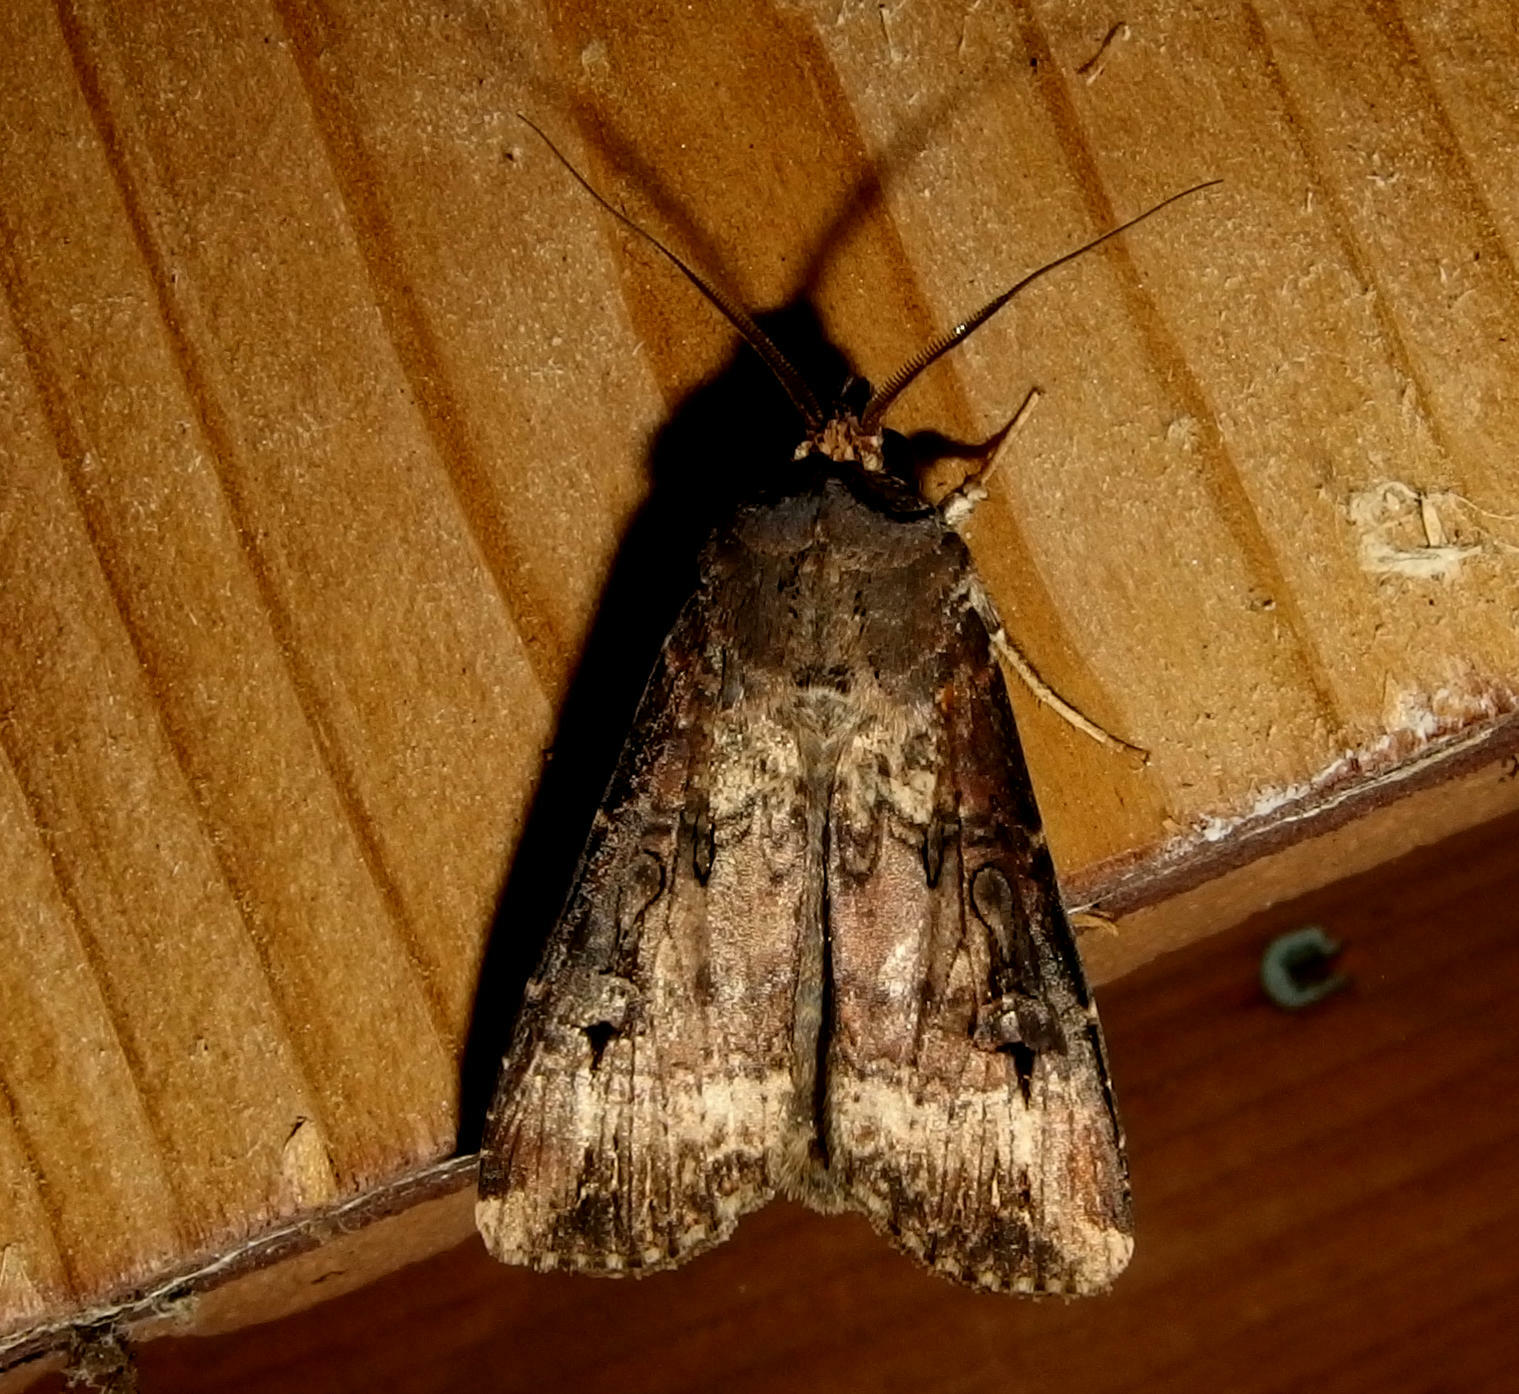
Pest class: cutworms